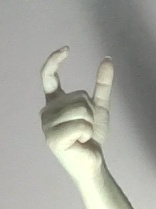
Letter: nun